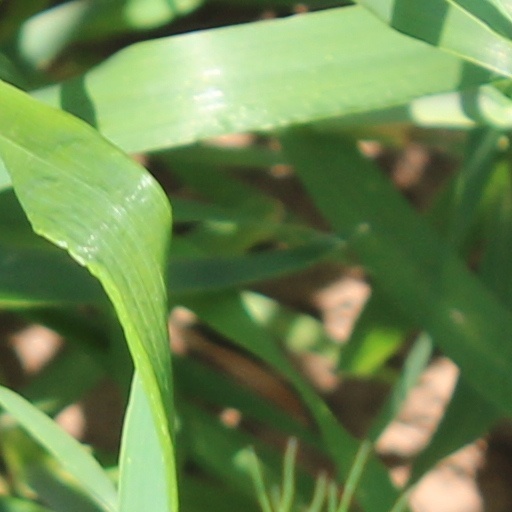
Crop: wheat